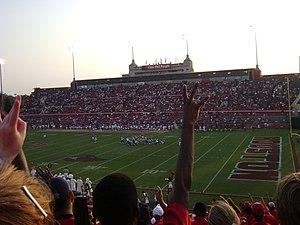
Le John O'Quinn Field at Corbin J. Robertson Stadium, ou plus simplement le Robertson Stadium, était un stade multifonction situé à Houston dans l'État du Texas. Situé sur le campus de l'Université de Houston, ce stade fut la propriété de cette université depuis 1970.
La Major league Soccer 2010 est la 15ᵉ saison de la Major League Soccer, le championnat professionnel de football d'Amérique du Nord. L'Union de Philadelphie devient la 16ᵉ franchise à participer à la MLS et rejoint la Conférence Est.